Ignaz Assmayer

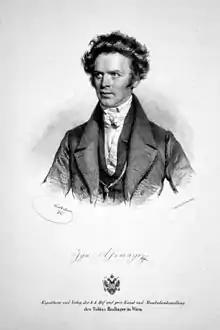

Ignaz Assmayer (11 February 1790 – 31 August 1862) was an Austrian composer of liturgical music. An organist at St. Peter's Abbey in Salzburg, he lived in Vienna from 1815, and was in 1846 the conductor of the Court Orchestra. Assmayer was a friend of Franz Schubert.